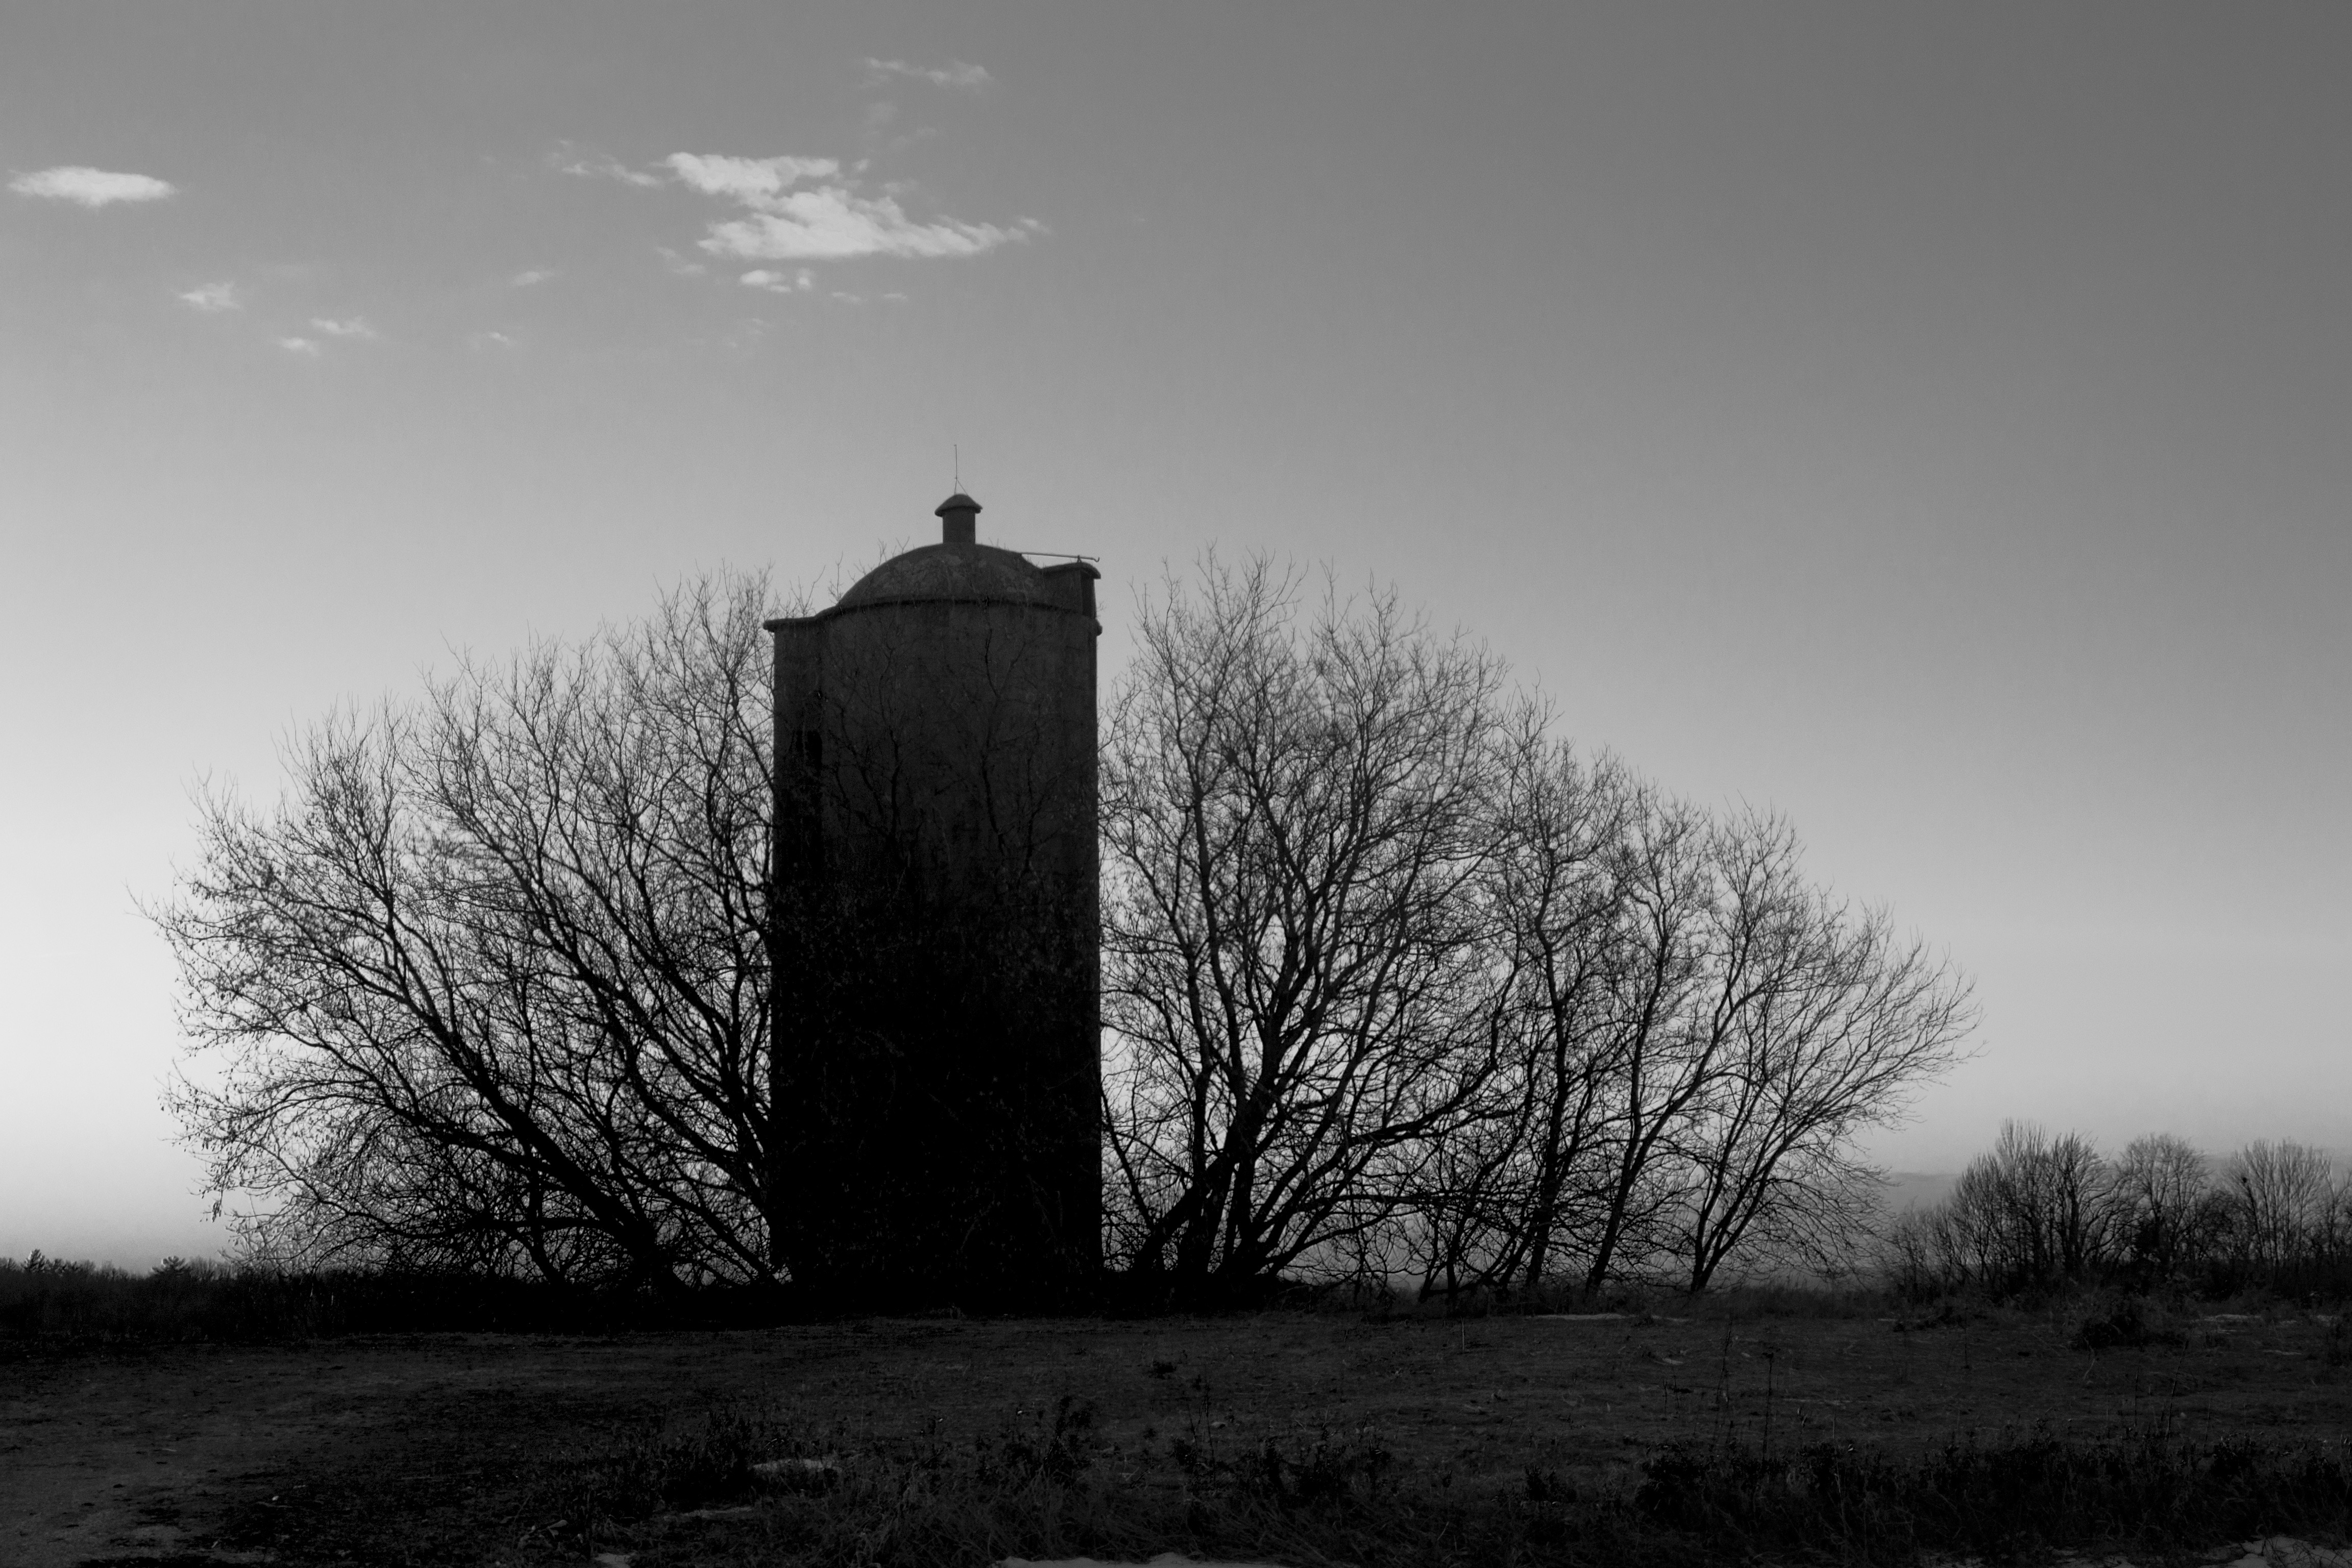
tree, horizon, silhouette, cloud, black and white, mist, white, farm, countryside, morning, hill, building, barn, dawn, dusk, farming, harvest, tower, darkness, black, agriculture, monochrome, farmland, agricultural, silo, rural area, monochrome photography, atmospheric phenomenon